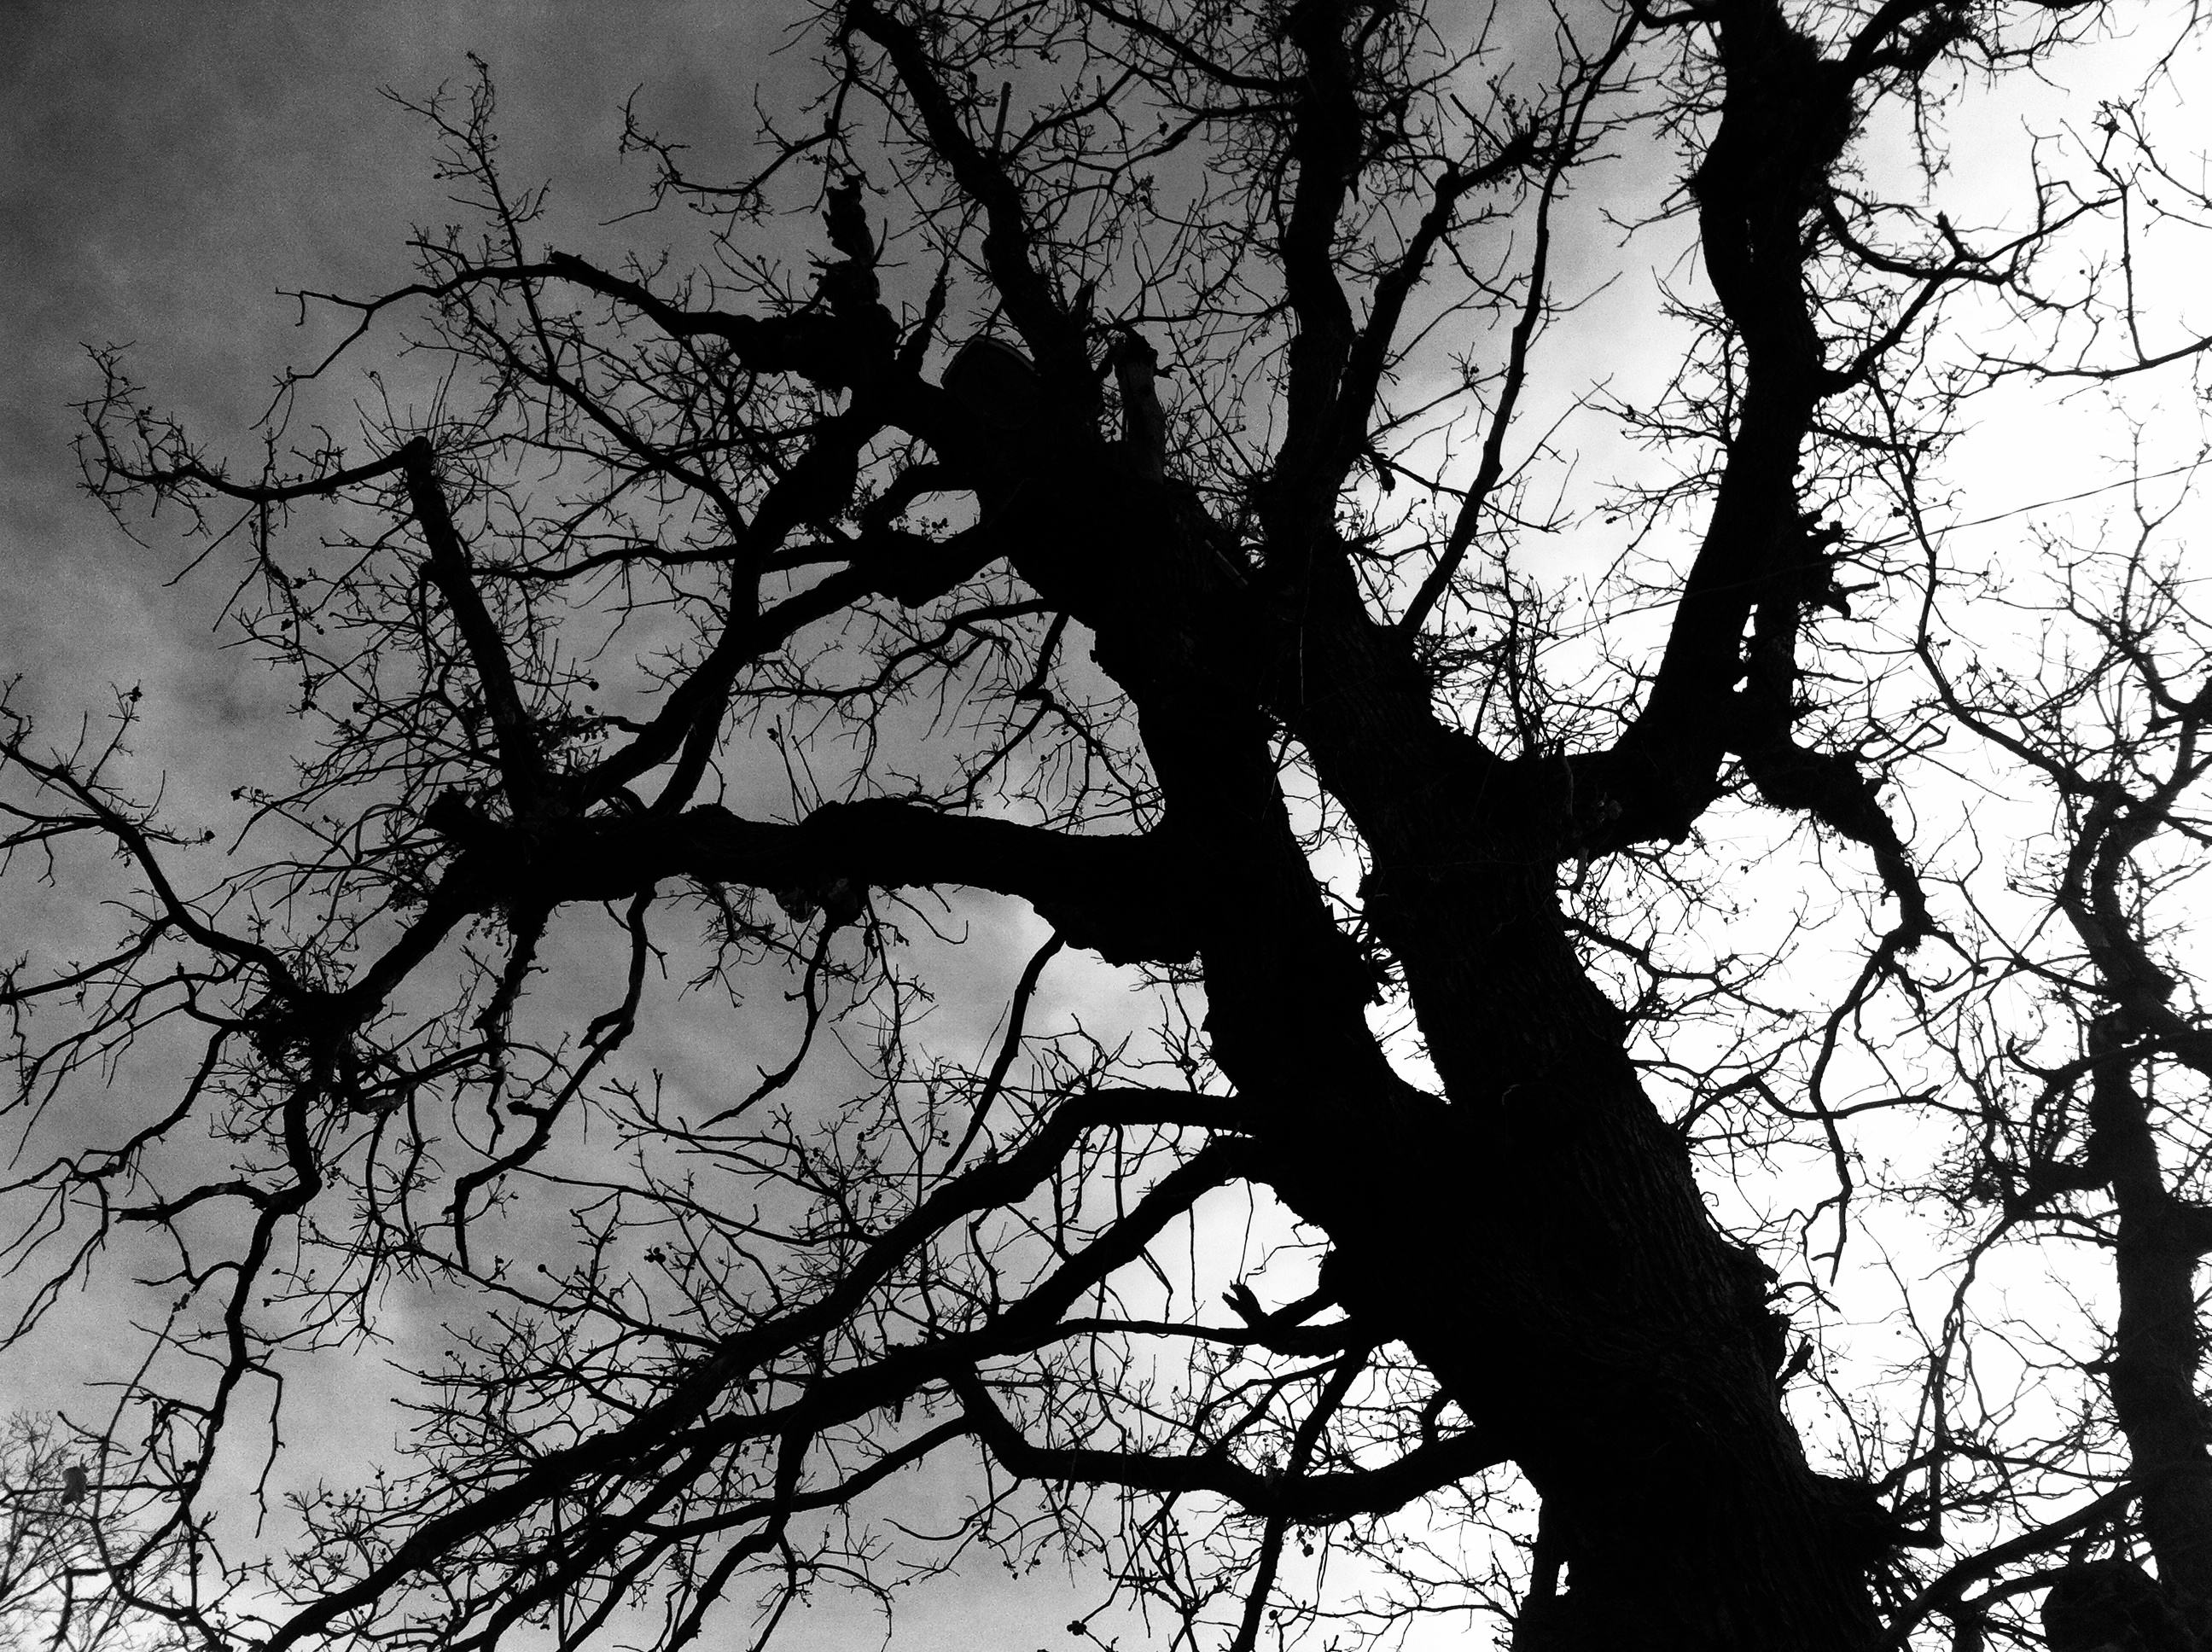
tree, branch, silhouette, black and white, plant, sky, leaf, spring, black, monochrome, 2010365, monochrome photography, woody plant